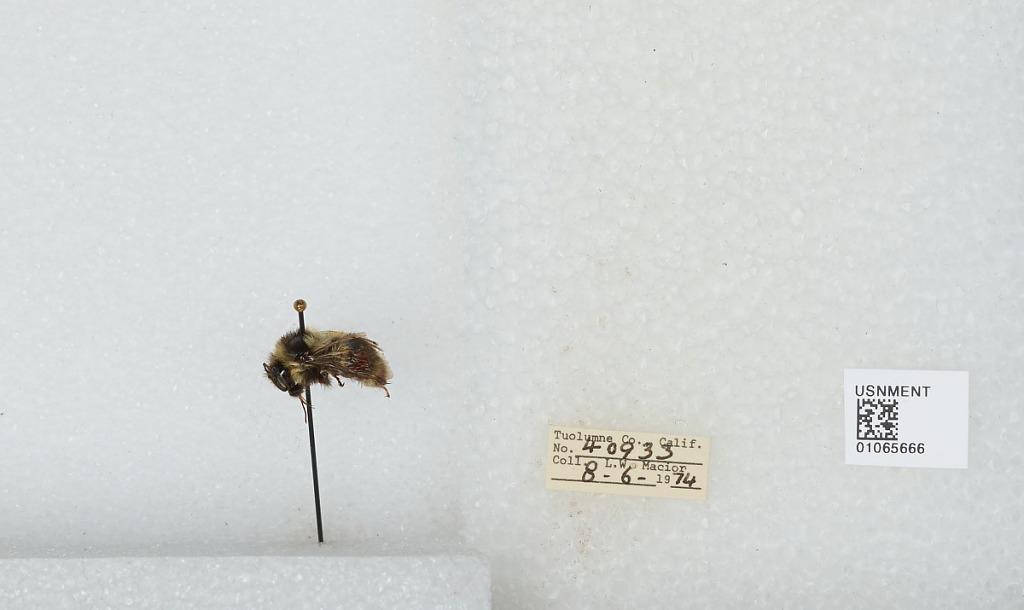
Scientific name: Bombus bifarius nearcticus
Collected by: L. Macior
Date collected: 1974-8-6
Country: United States
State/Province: California
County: Tuolumne
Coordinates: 38.02, -119.93